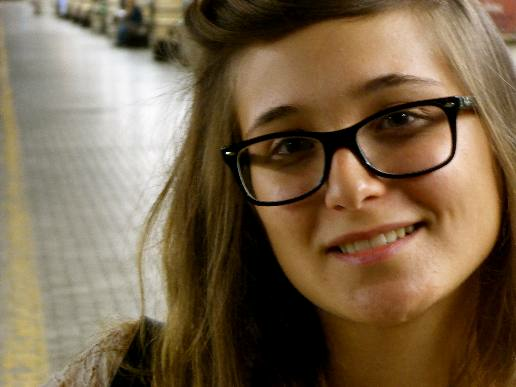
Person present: Yes